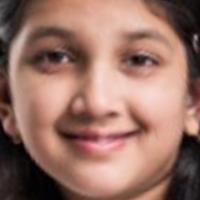
Age group: age 01-10